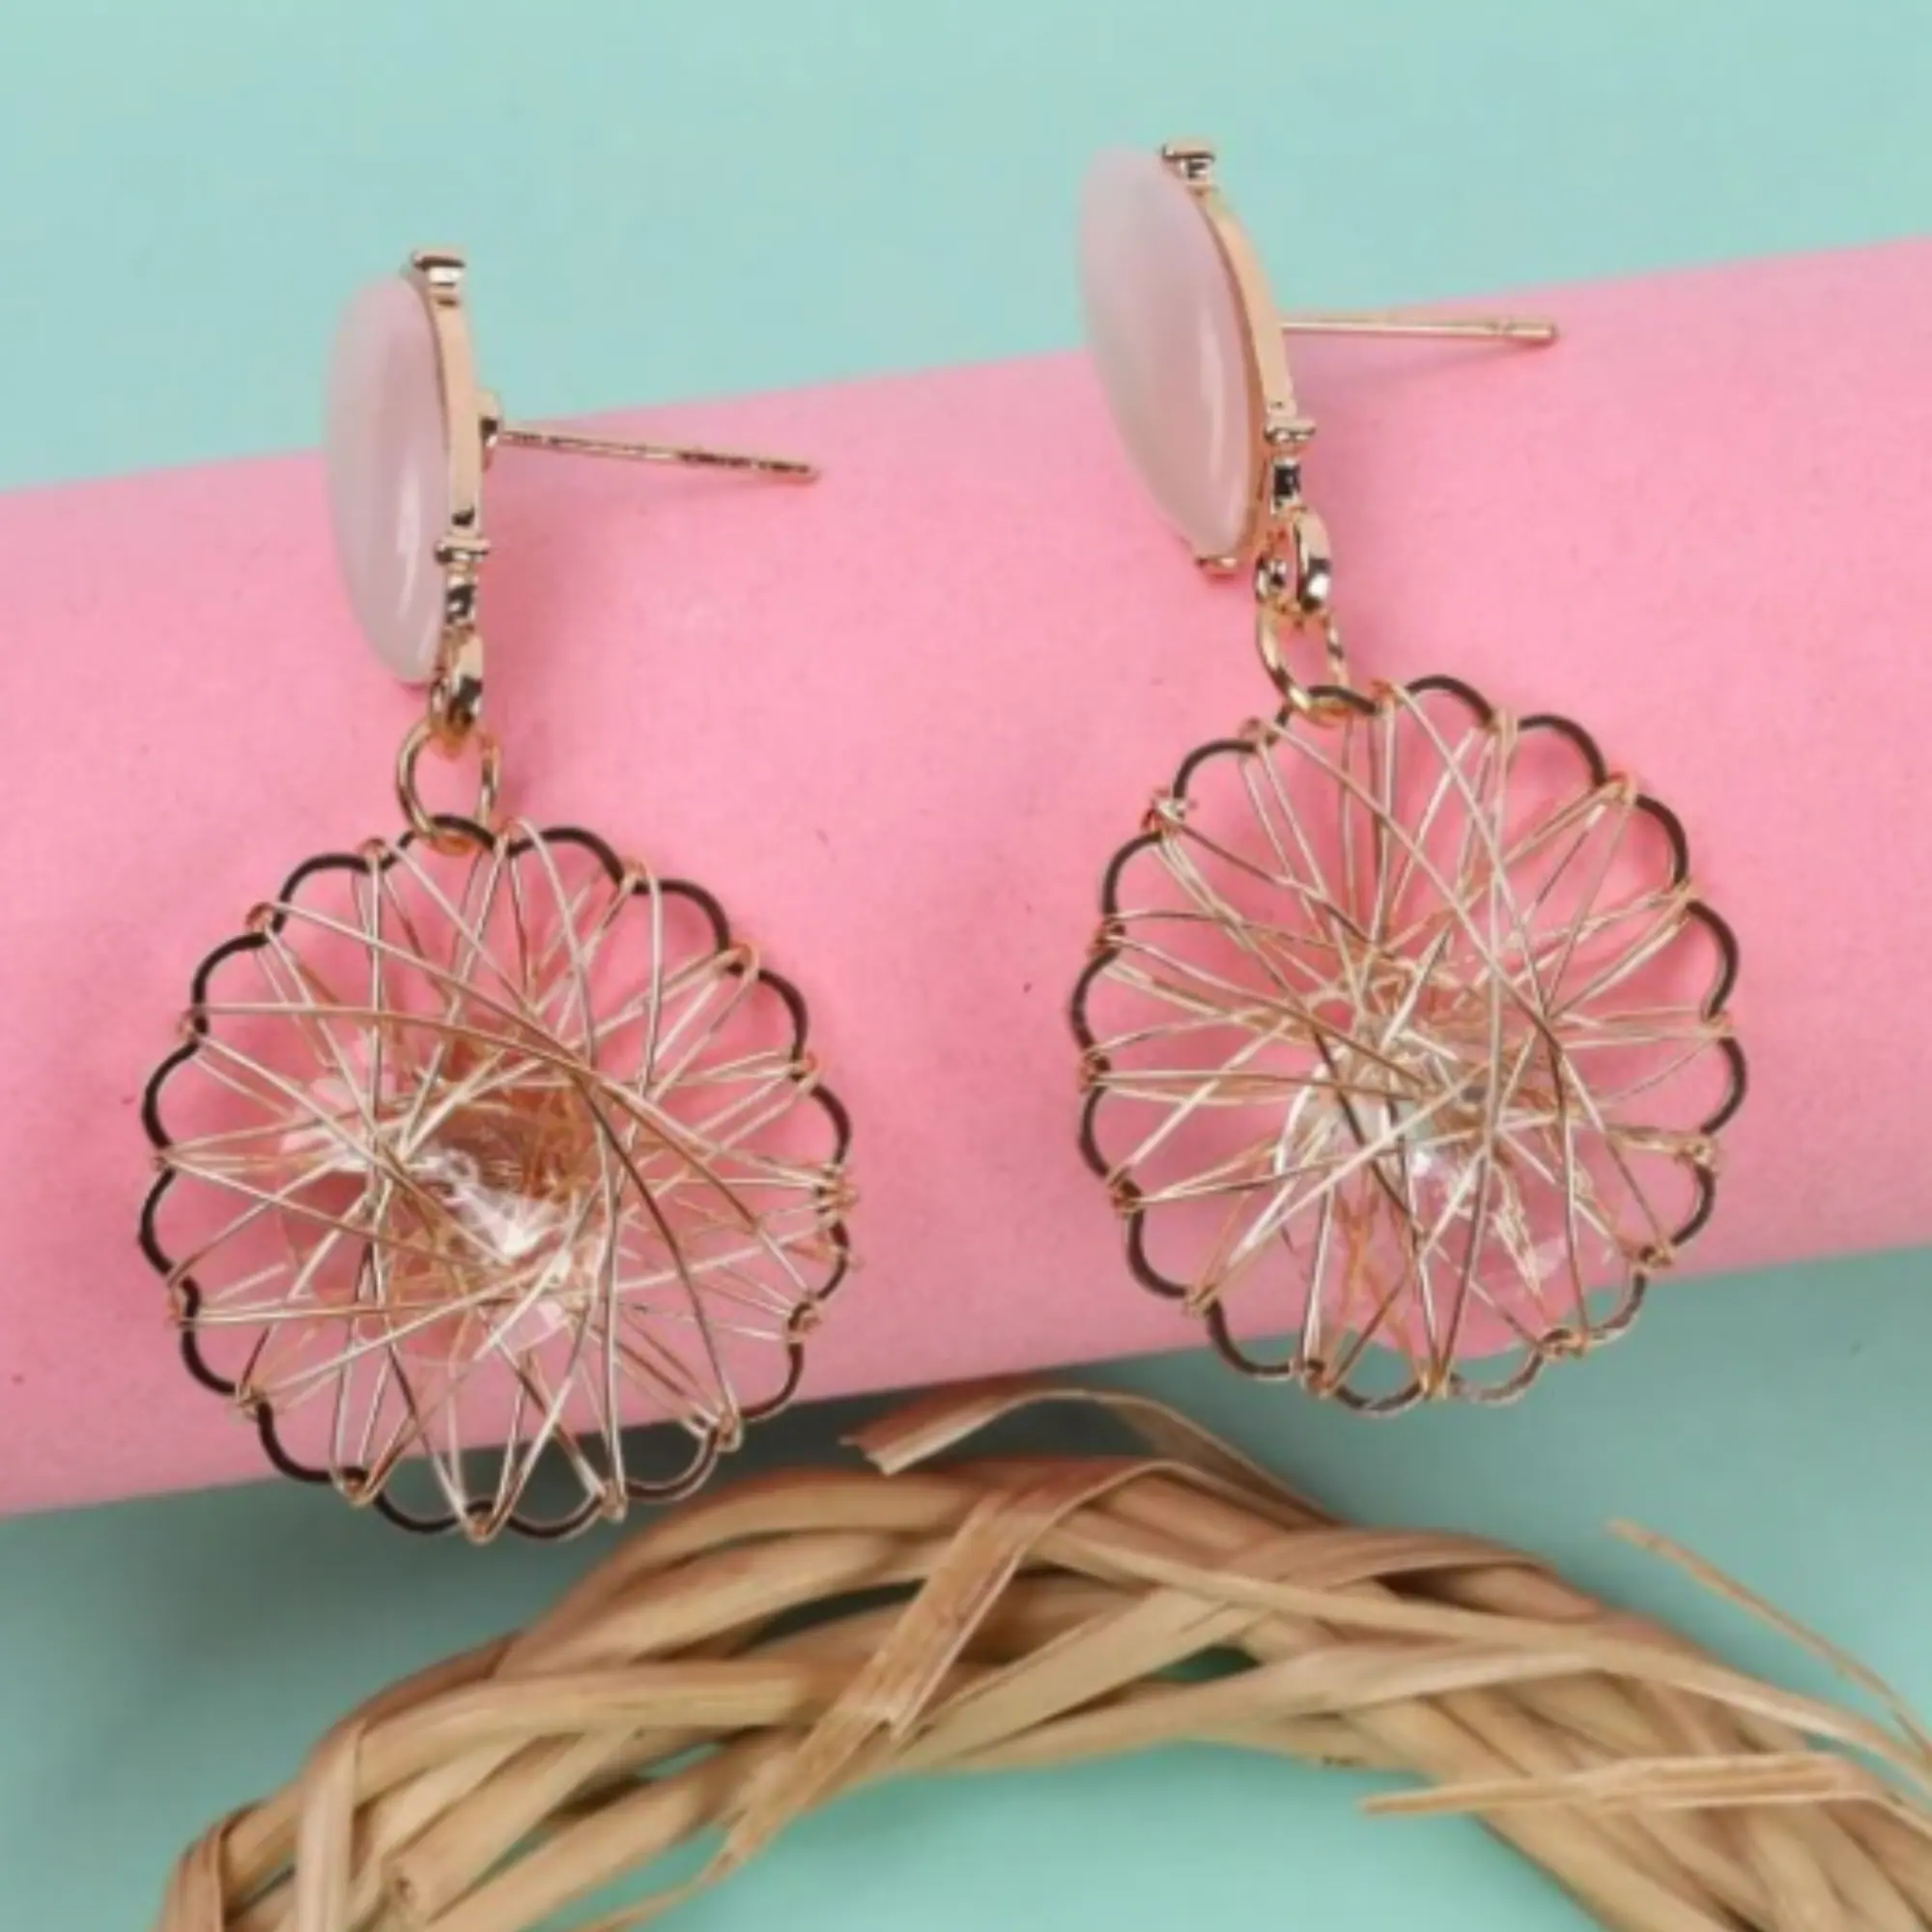
ZEELLO Elegant Latest Designer Gold Plated Beaded Zinc Dangler Earring Gift Set for Girls and Women | Stylish Drop Earrings
Type: Earrings
Brand: ZEELLO
Price: Rs. 200
 Elevate your style with theseGold Plated Beaded Zinc Dangler Earrings, crafted to ideal for girls and women. Featuring a unique drop design, these lightweight earrings combine intricate gold-plated accents for a classy and modern look.Ideal for daily wear, parties, or gifting, these stylish earrings are versatile and comfortable to wear all day. Made from good-quality zinc alloy, they are durable and skin-friendly, ensuring a long-lasting shine.Gift these exquisite earrings to your loved ones for birthdays, anniversaries, or festive occasions, and let them enjoy the timeless beauty and elegance of this designer piece.Important Information About Earring:WHAT YOU GET: Gold-Toned contemporary drop earrings, has artficial beads secured with a post and backFEATURES : "Length: 5cm " Width:2cm" "Plating : Gold Plated" GIFT FOW WOMEN - Ideal Valentine, Birthday, Anniversary gift for someone you LoveThese Earings can be worn with all kind of outfits. Suitable for party or daily wearCARE INSTRUCTIONS : Wipe your jewellery with a soft cloth after every use Always store your jewellery in a flat box to avoid accidental scratches Keep sprays and perfumes away from your jewellery.​Disclaimer:This product is intended for decorative purposes only and should be handled with care to avoid damage. Not suitable for children under 3 years due to small parts that may pose a choking hazard.
Features: Alloy,Gold-Plated,Artificial Beads
Included: 1-Pair-Of-Drop-Earrings